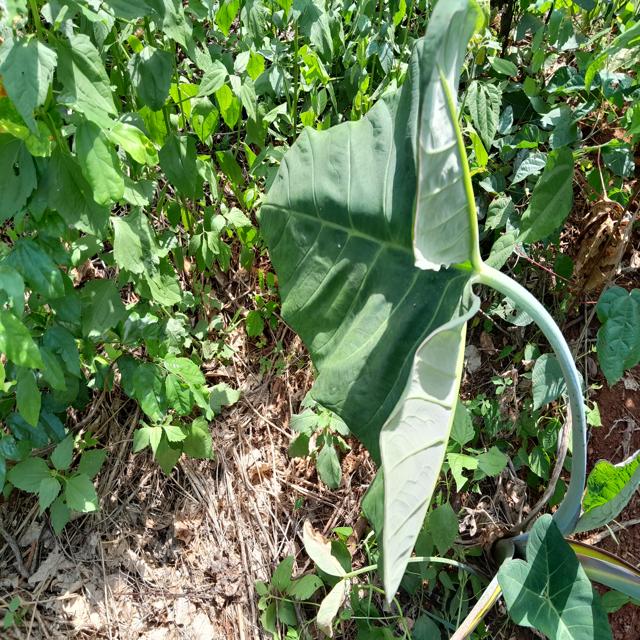
Label: Healthy